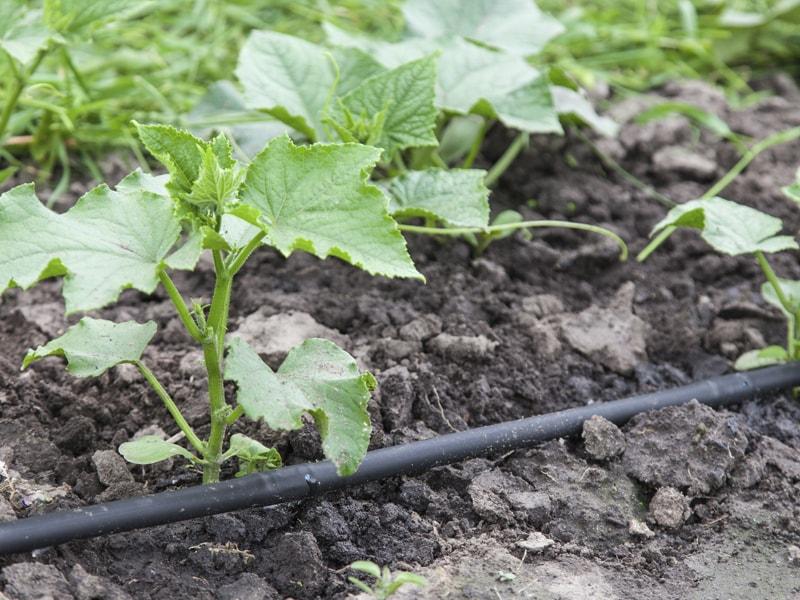
Mfumo wa unyunyuziaji maji wenye kutumia mbinu ya matone, unaonekana kutumika hapa. Bomba la maji lenye rangi nyeusi, linaonekana kuwekwa karibu na miche. Miche inaonekana kunawiri na kustawi.